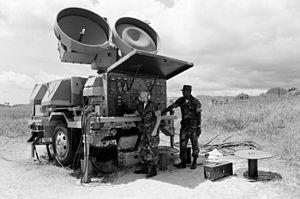
Les missiles Tien Kung, sont une série de missiles sol-air développés par la République de Chine, actuellement utilisés à des fins défensives.
Le MIM-23 Hawk est un missile anti-aérien de moyenne portée qui a été développé aux États-Unis. Le Hawk avait été initialement conçu pour détruire des aéronefs et a ensuite été modifié pour détruire des missiles en vol.